Manistique Pumping Station

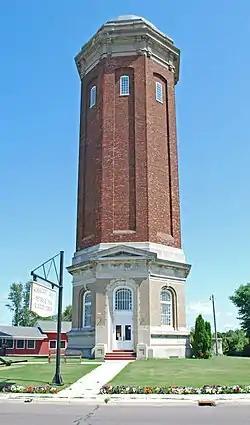

The Manistique Pumping Station is an industrial waterworks building located on Deer Street in Manistique, Michigan. It was listed on the National Register of Historic Places in 1981.